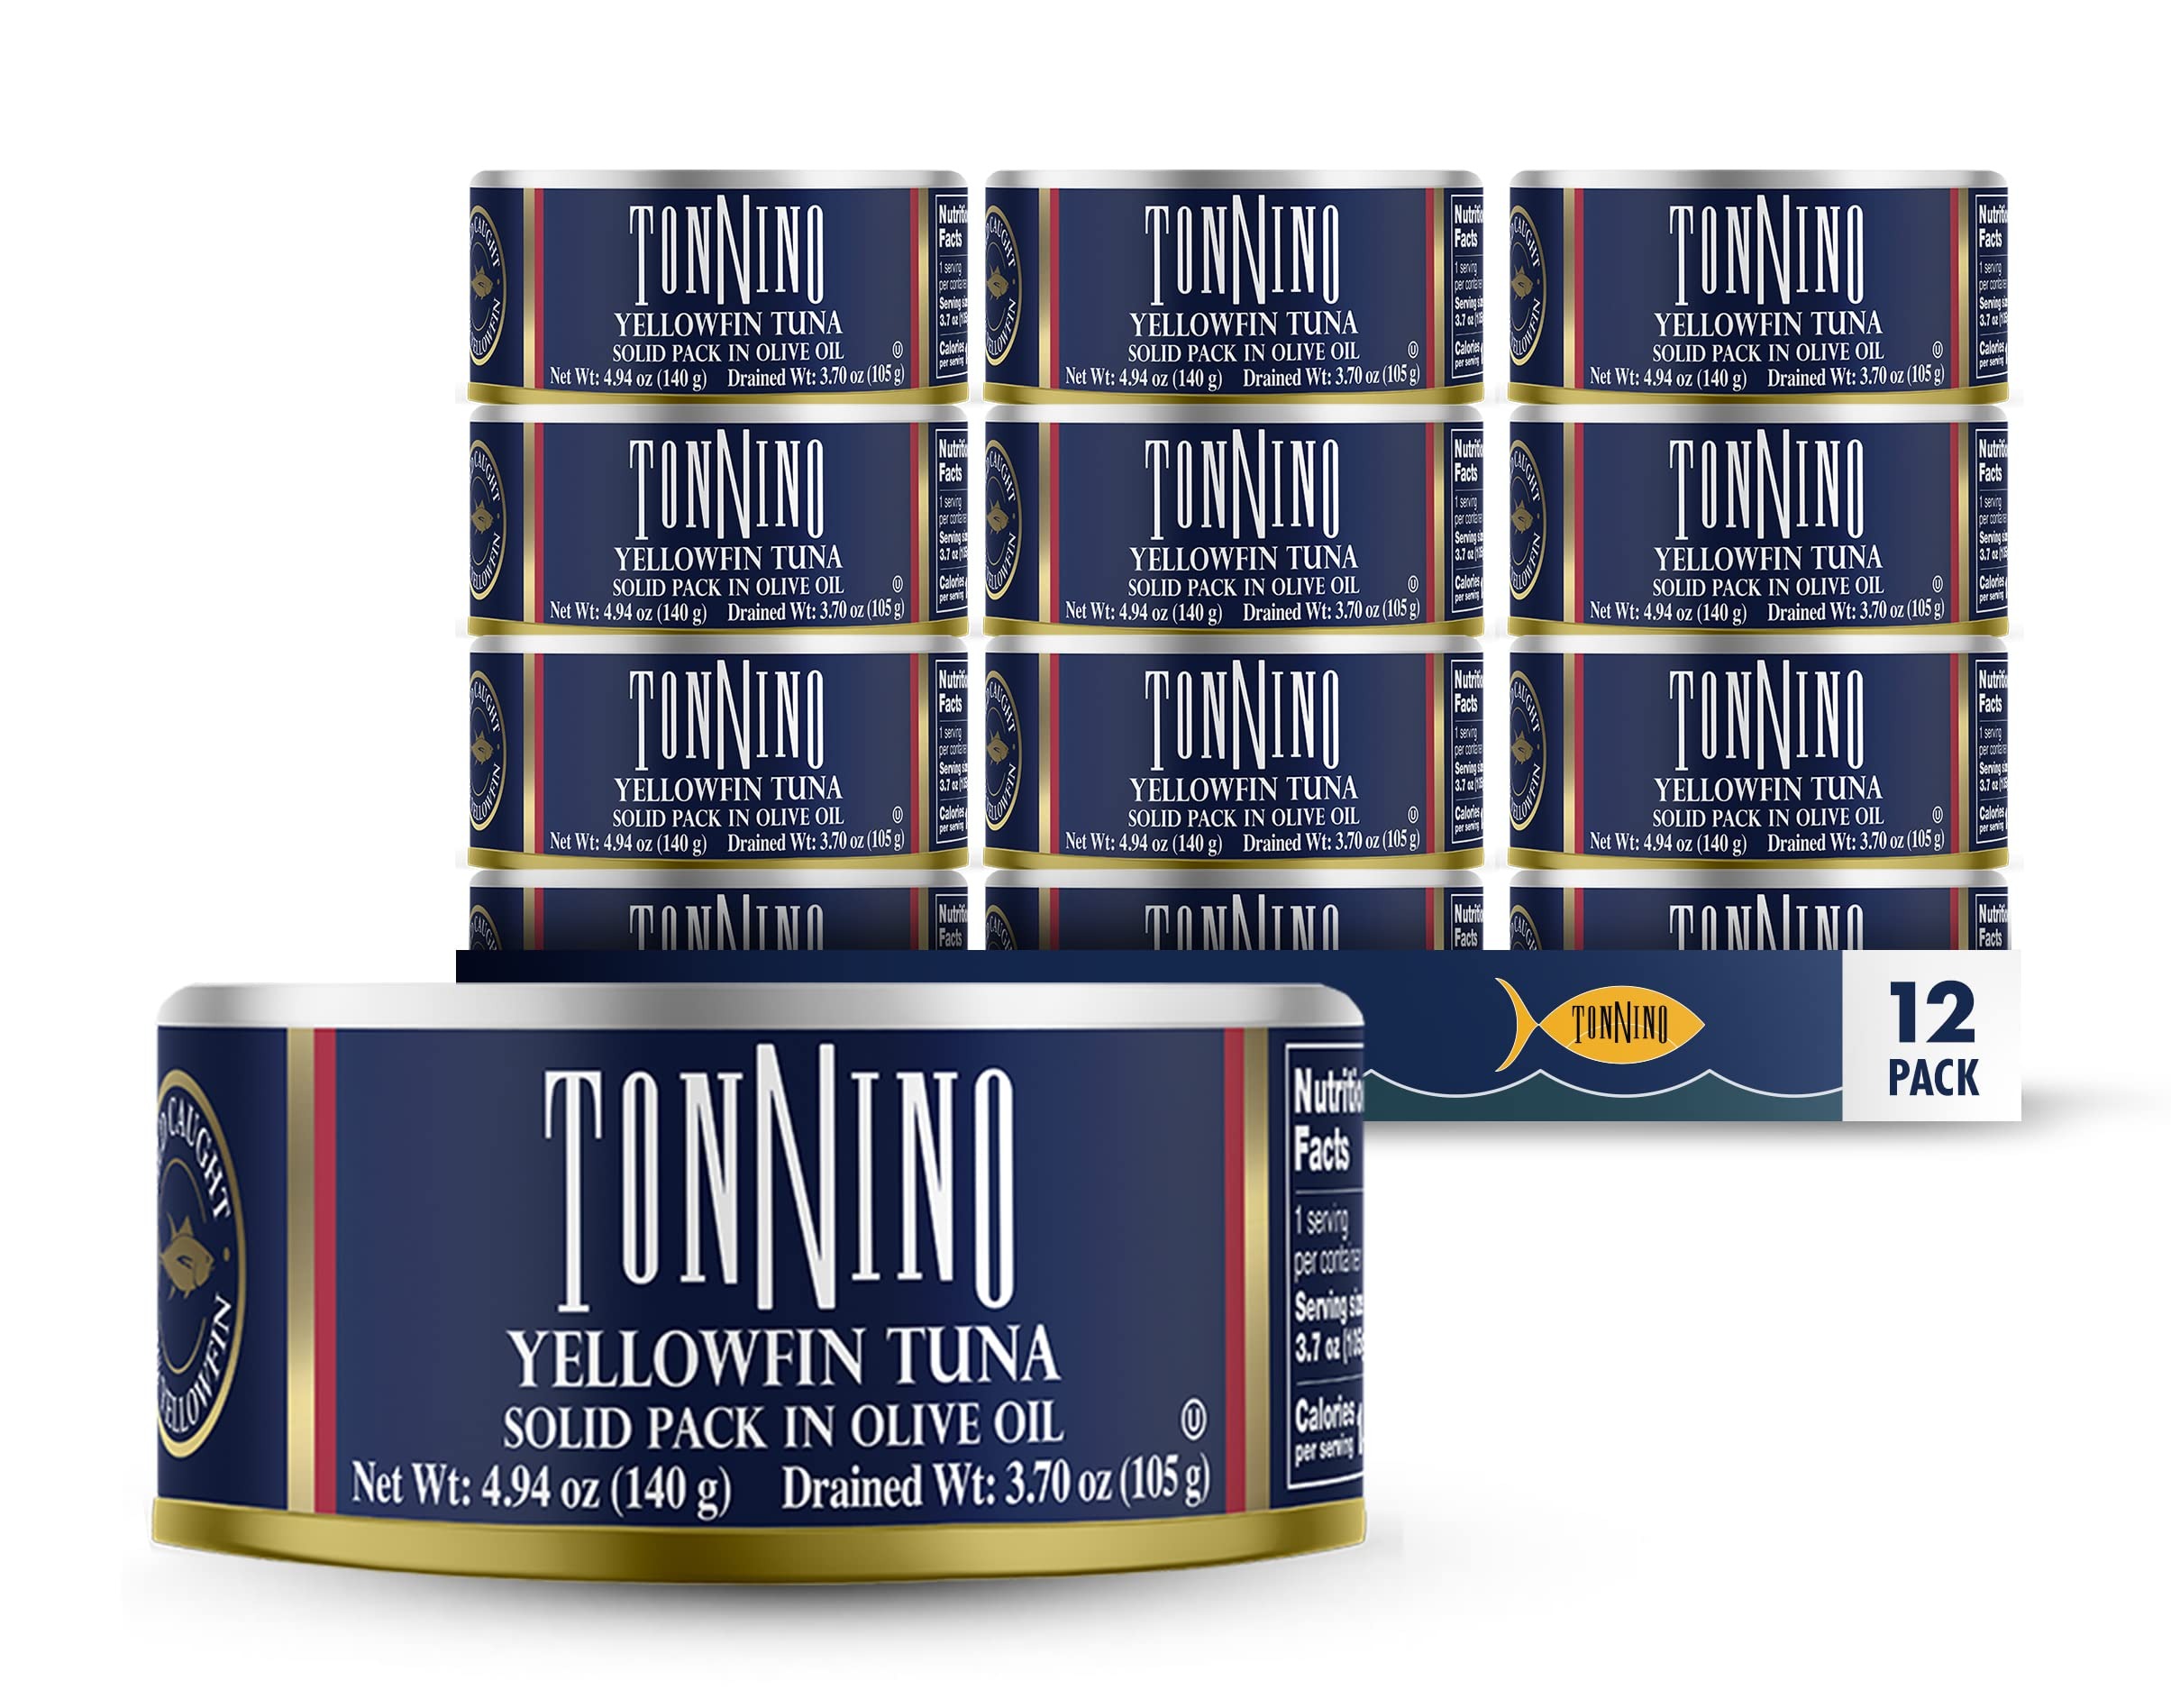
Item Name: Tonnino Yellowfin Tuna Fish in Olive Oil - Pack of 12 – Alternative to Salmon – Protein Snacks – Ready to Eat Meals in Can
Bullet Point 1: High Protein: Premium Yellowfin Tuna with flavor, crafted for a gourmet experience with..
Bullet Point 2: Freshness Preserved: Carefully packed in a can to seal in moisture, flavor, and nutrients,..
Bullet Point 3: Healthy Fats: A natural source of Omega-3s and lean protein to support heart and brain health in..
Bullet Point 4: Meal Ready: Ideal for salads, sandwiches, wraps, or grain bowls—easy to prepare with no cooking..
Bullet Point 5: Clean Ingredients: Made without preservatives, additives, or artificial flavors—suitable for..
Bullet Point 6: Sustainable Choice: Responsibly harvested wild-caught tuna aligned with environmentally..
Bullet Point 7: Convenient Pack: Portable and shelf-stable, perfect for work lunches, gym snacks, emergency..
Bullet Point 8: Taste and Nutrition: A balanced seafood option that delivers flavor and fuel for active,..
Product Description: Yellowfin Tuna sealed in a durable can for unmatched freshness and flavor. Enjoy a protein-rich, ready-to-eat meal perfect for gourmet recipes, salads, or healthy snacks.
Value: 59.3
Unit: Ounce

Price: 74.605